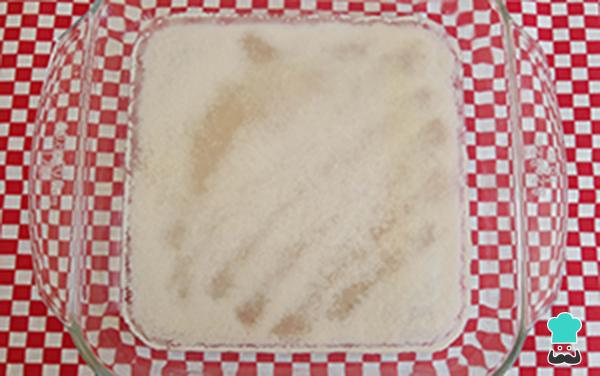
Comienza la receta de banderillas coreanas preparando la masa. Primero en un recipiente preferentemente amplio verte el agua tibia y mezcla con la levadura seca y el azúcar. Disuelve bien todos los ingredientes.